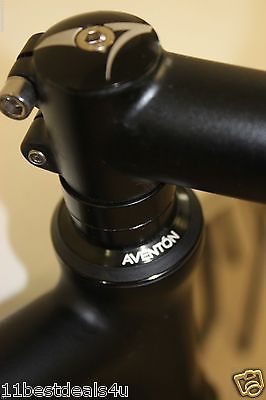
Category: bicycle